Alex Akerbladh

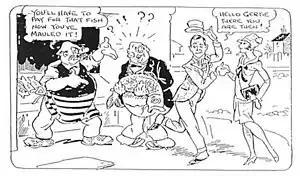
"Lupino Lane" comic strip, drawn by Alex Akerbladh, from "Film Fun", 1927

Alexander (Alex) Akerbladh (25 April 1886 – 1958) was a Swedish-born comics artist who drew for the Amalgamated Press in the UK from the 1900s to the 1950s. Born in Sundsvall, Sweden on 25 April 1886, he studied architecture at Glasgow School of Art, and became an apprentice to Sir John James Burnet for seven years, before studying art at the St John's Wood Art School in London under Leonard Walker, and in Munich under Anton Binder in 1916. He painted interiors and figures in oils and watercolours.